2016 San Pablito Market fireworks explosion

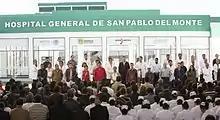
Enrique Peña Nieto, his cabinet, and multiple doctors and nurses observing a moment of silence during an event in San Pablo del Monte, Tlaxcala

José Manzur, representing the government of the State of Mexico, stated that all funeral and medical bills of those killed and injured will be paid for by the government. President Enrique Peña Nieto offered his condolences and ordered federal agencies to coordinate with state authorities to help the families of those affected, particularly in medical care. Germán Galicia Cortes, the president of San Pablito Market, said that vendors would receive government assistance to help cover their losses, and pledged to re-open the market. The office of the federal attorney general began an investigation into the incident, with forensic investigators deployed to the site on 21 December.